Deuxième vie

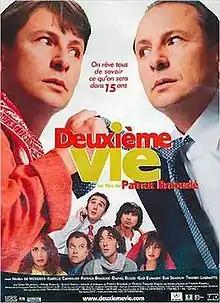
Film poster

Deuxième vie (French for "Second Life") is a 2000 French fantasy comedy directed by Patrick Braoudé. It stars the same Braoudé and focuses on time travel. It is set during the period of the football World Cups of 1982 and 1998.